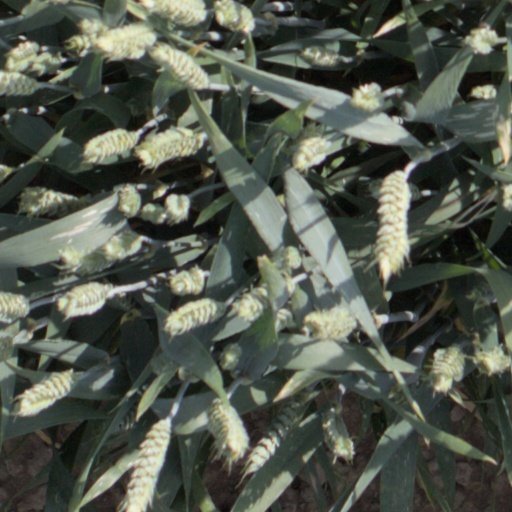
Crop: wheat